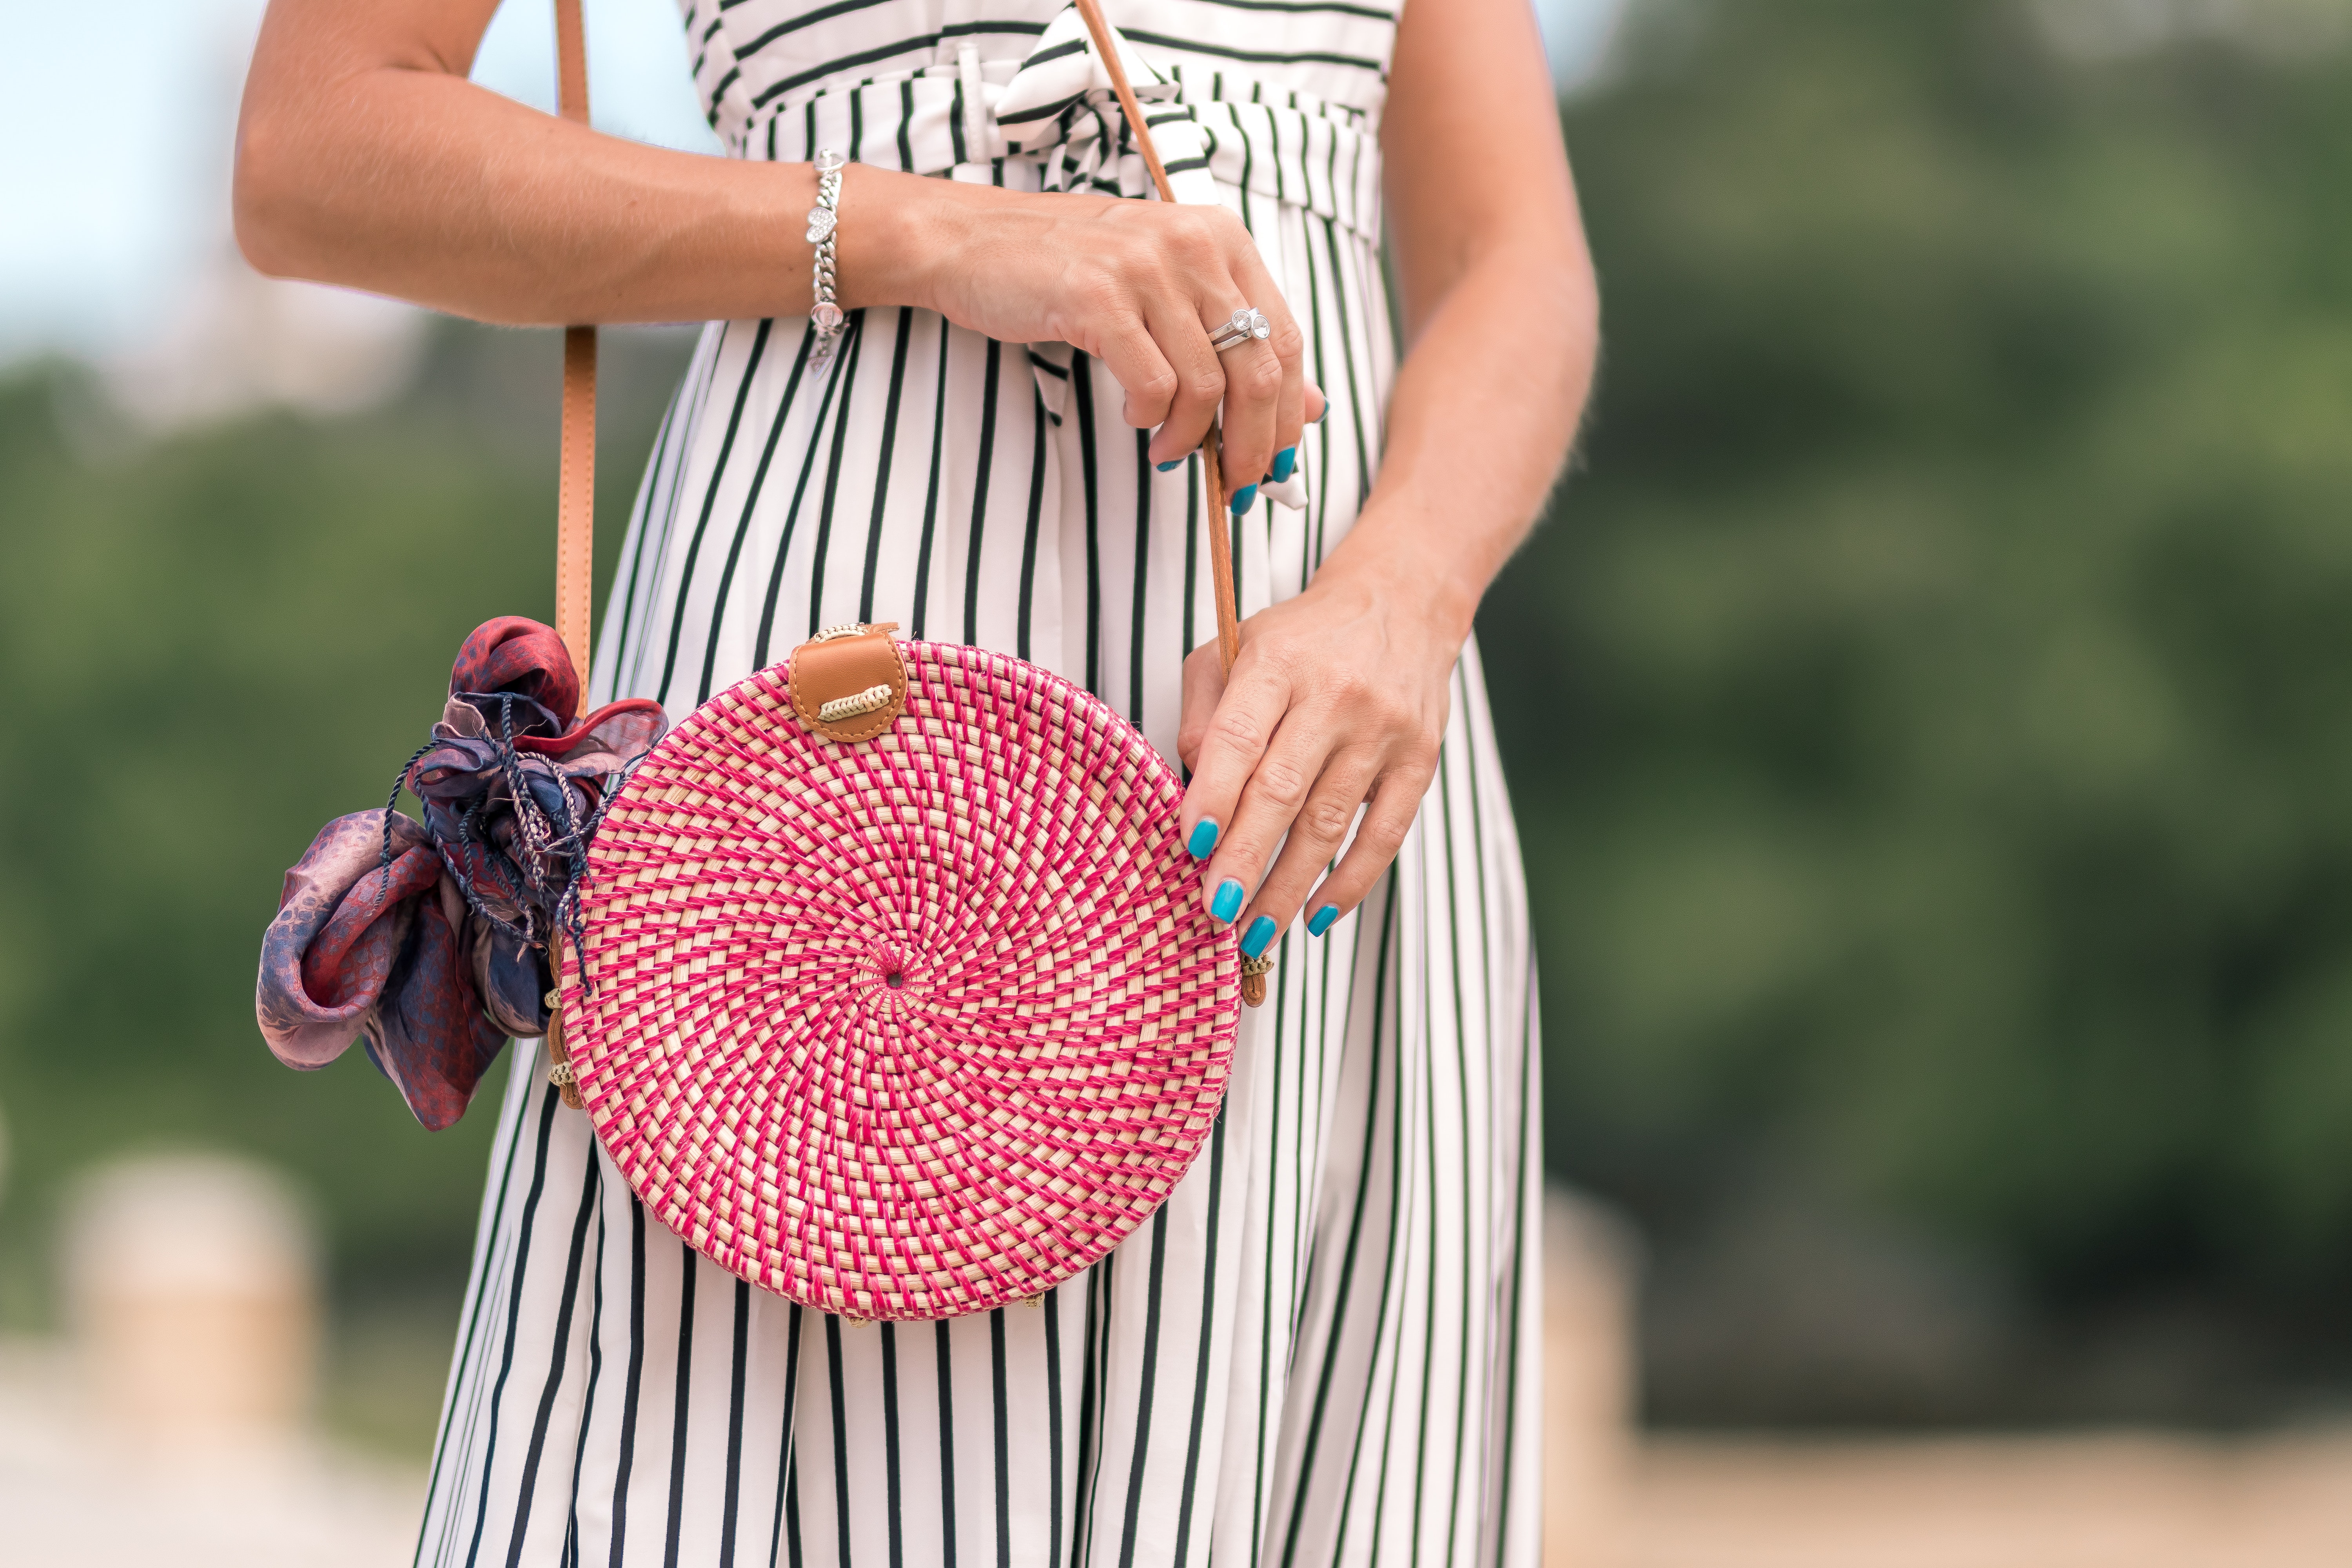
red, street fashion, basket, dress, hand, textile, fashion accessory, handbag, pattern, shoe